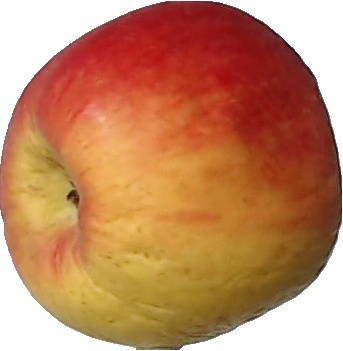
Label: apple_red_yellow_1